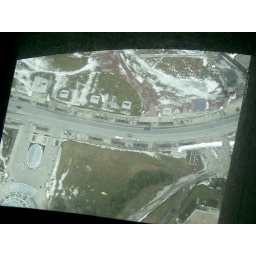
Erik and I stood on the glass floor while watching tons of little kids jump and lay all over it.